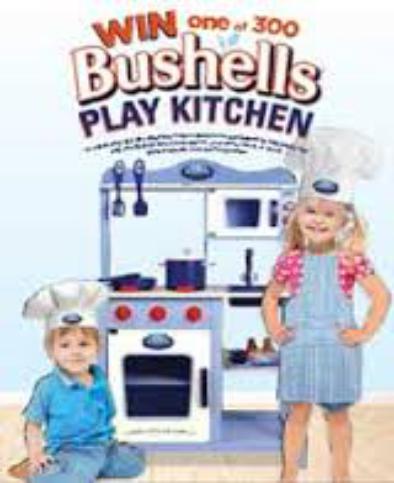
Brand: Bushells
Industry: Food